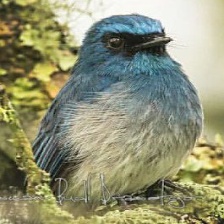
Species: INDIGO FLYCATCHER
Scientific name: EUMYIAS INDIGO